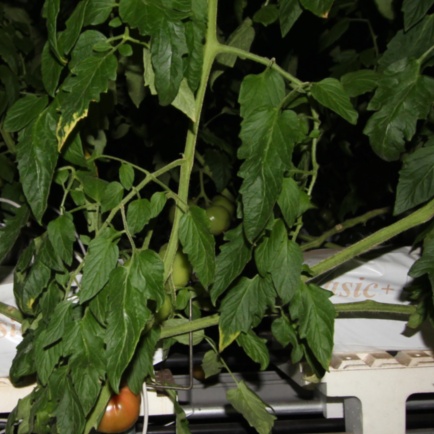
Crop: tomato